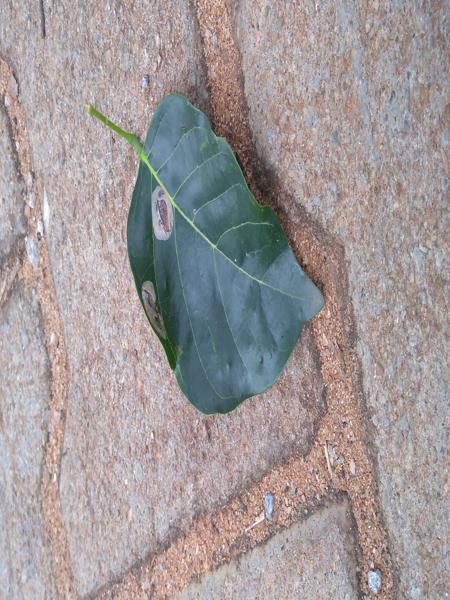
Plant: Honge